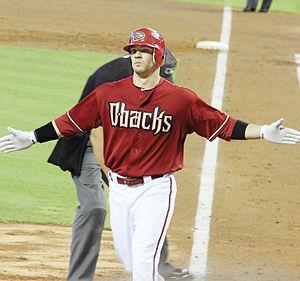
La saison 2012 des Diamondbacks de l'Arizona est la 15ᵉ saison en Ligue majeure de baseball pour cette franchise. Les Diamondbacks subissent 13 défaites de plus qu'en 2011 et complètent le calendrier régulier en troisième place de la division Ouest de la Ligue nationale avec 81 victoires et 81 défaites.
Collin Brannen Cowgill est un voltigeur des Indians de Cleveland de la Ligue majeure de baseball.